Shock Wave 2

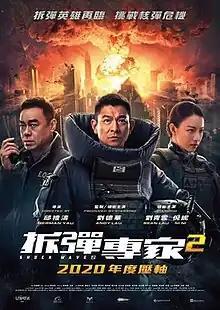
Theatrical release poster

Shock Wave 2 is a 2020 Hong Kong-Chinese action film written and directed by Herman Yau, produced by and starring Andy Lau. The film is a standalone sequel to the 2017 film "Shock Wave", featuring a new storyline and characters. In the film, Lau plays a former bomb disposal officer who falls into a coma in an explosion, resulting in amnesia, and becomes a top suspect of a terrorist attack. After being apprehended, he escapes from custody as a fugitive to piece together his identity and the in and outs of the incident.